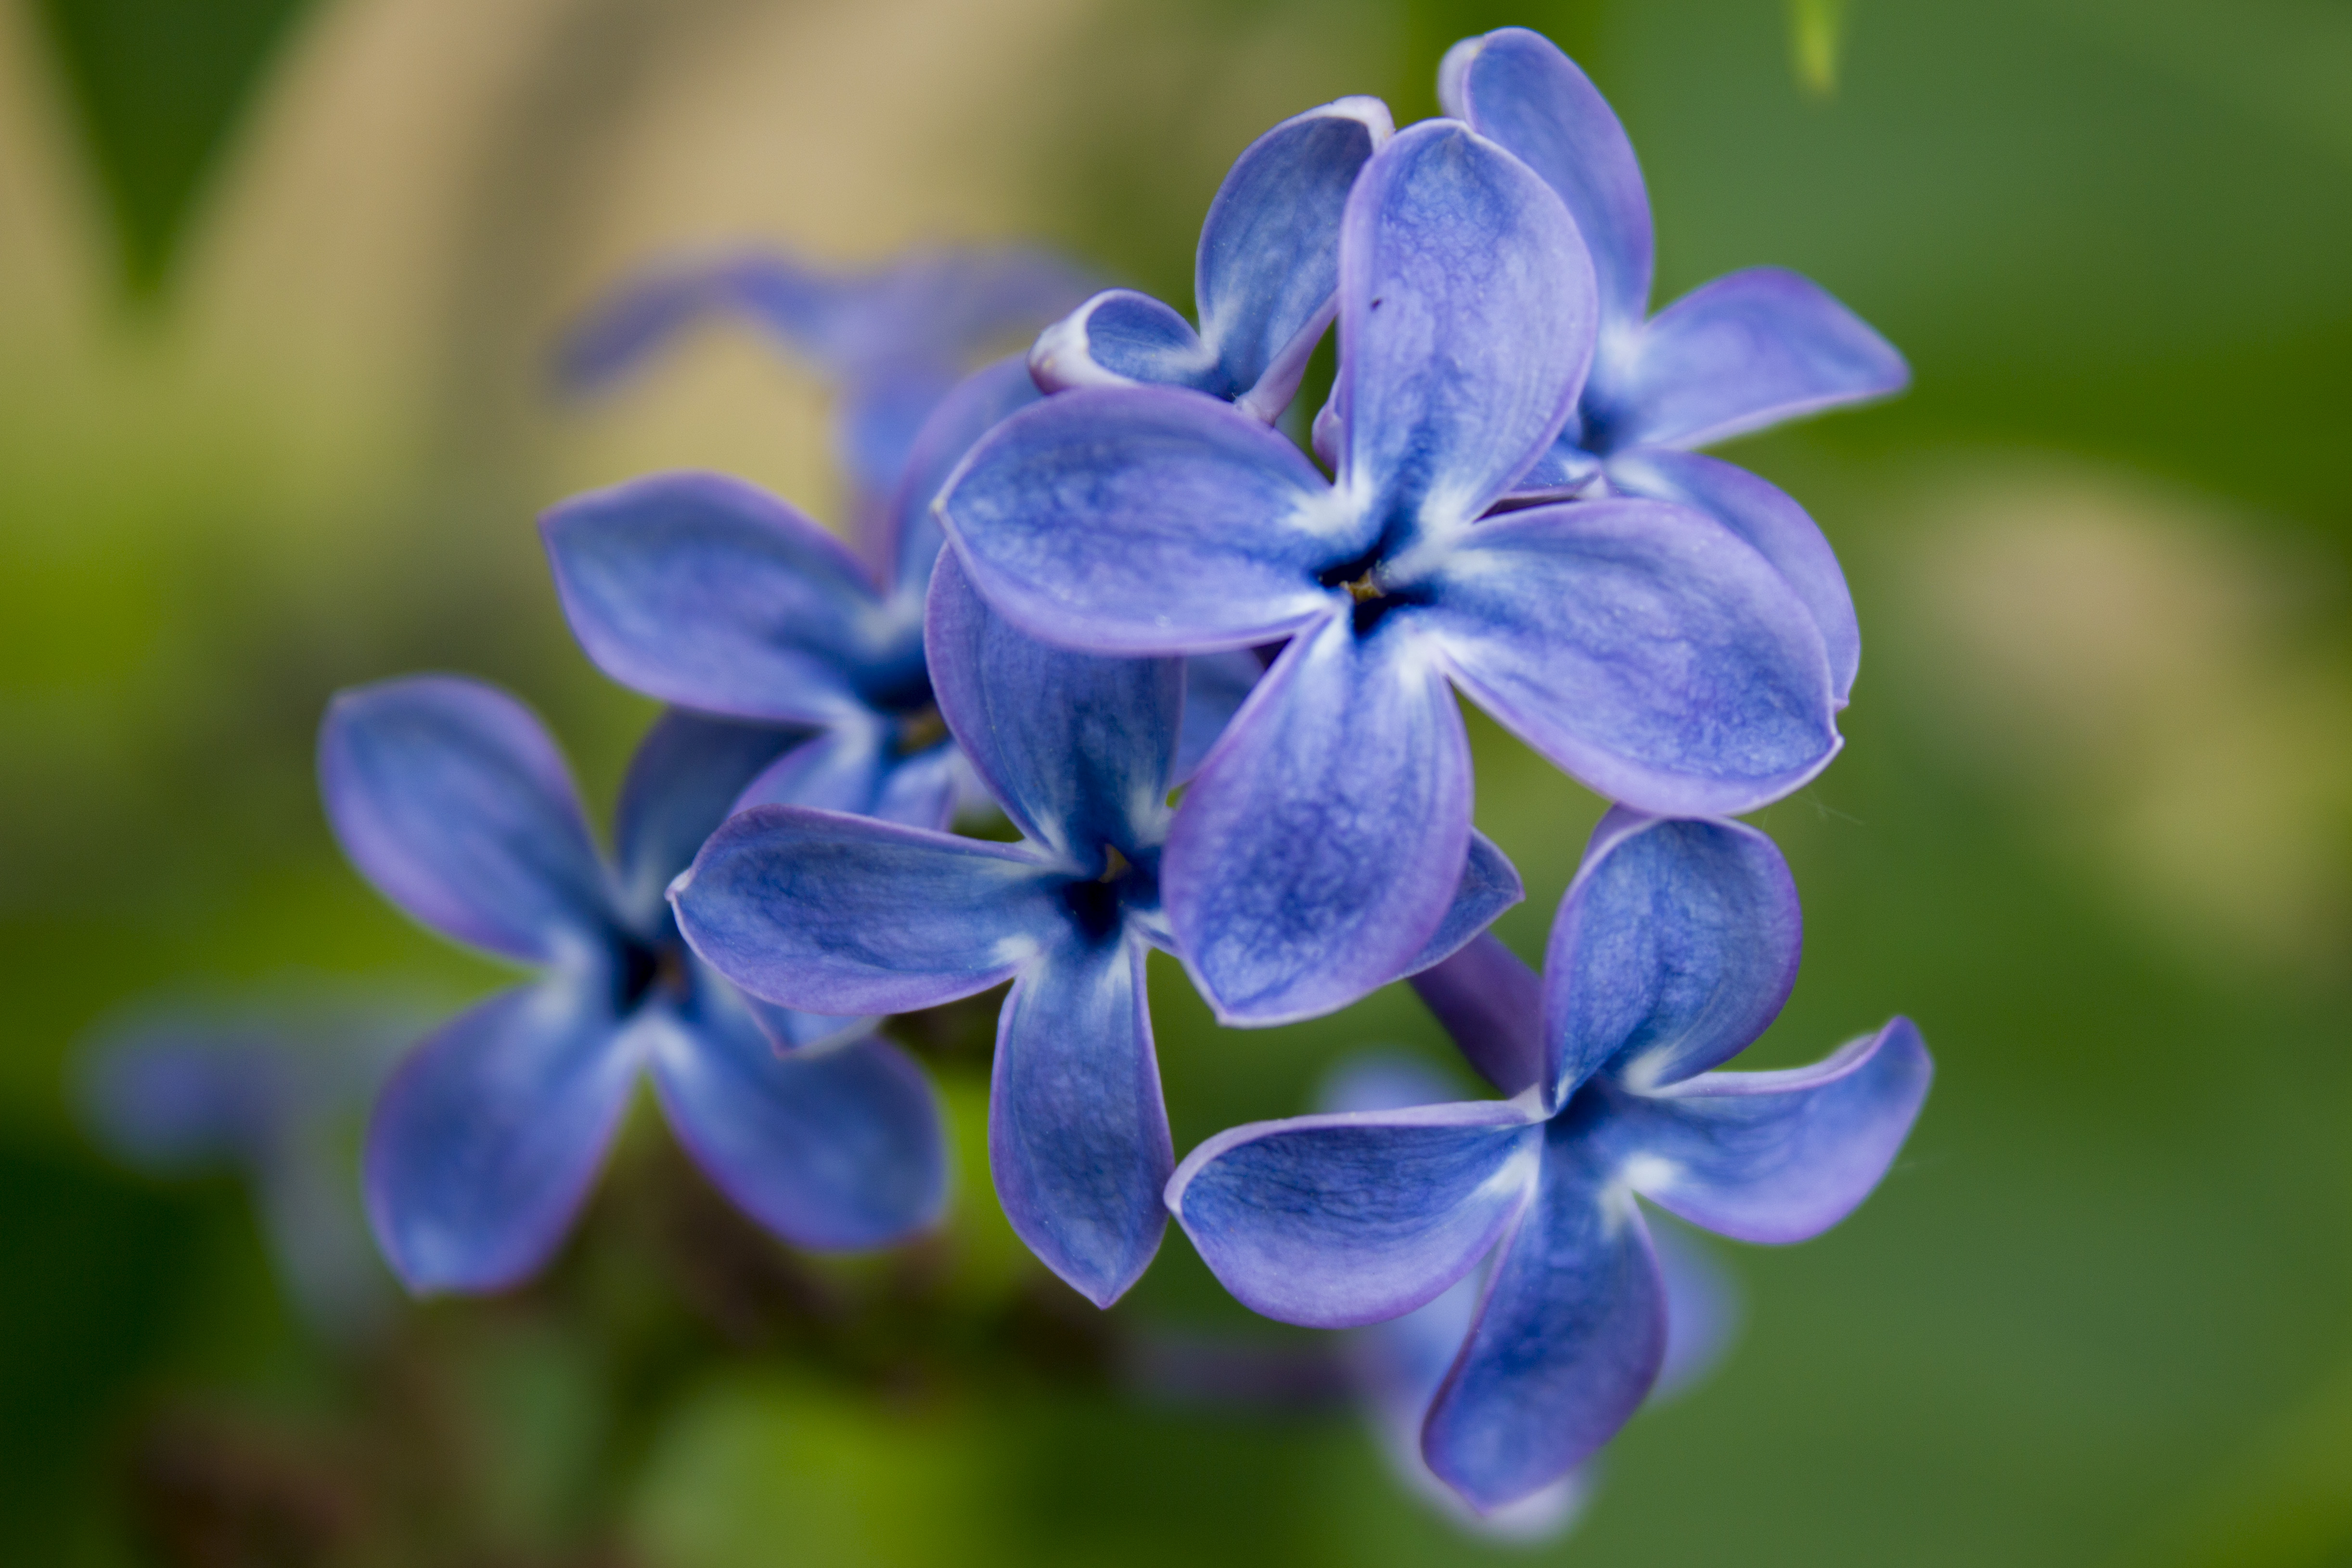
flowering, bush, syringa, lilac, flower, plant, purple, petal, groundcover, electric blue, terrestrial plant, flowering plant, herbaceous plant, window, wildflower, macro photography, hydrangeaceae, annual plant, cornales, hydrangea, lobelia